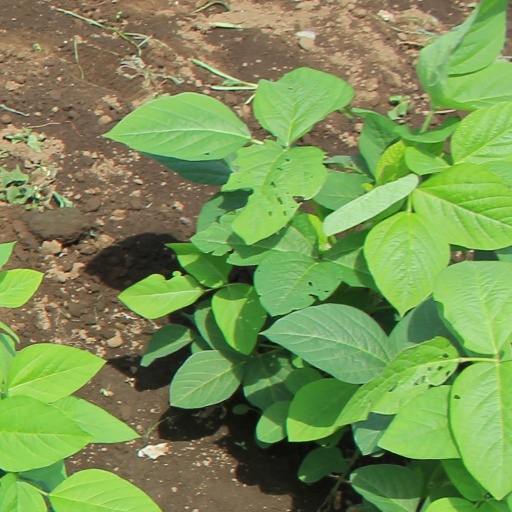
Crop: soybean